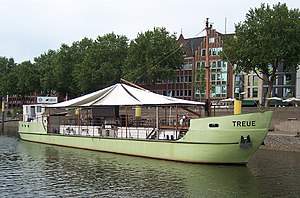
Skibsbygning / Moderne skibsbygning / Beton
Et fartøj i beton ved kaj i Bremen.
Skibsbygning er kunsten at konstruere og bygge skibe og fartøjer. Skibsbygning udøves som regel på et skibsværft, og i historisk sammenhæng bestod skibsværftet af en slippe anlagt på en strand. Skibsbyggeri har en grundlæggende teknologi og terminologi fælles med bådebygning. Historisk set har skibsbyggekunsten haft en betydelig betydning for handel og skibsfart og for kommunikationer mellem forskellige samfund. Nutidens materialer og teknologi har kun været tilgængelige i en lille del af skibsbygningens lange historie, men de grundlæggende principper for konstruktion og byggeri er ikke ændret ved begyndelsen af i det 21. århundrede e.Kr.